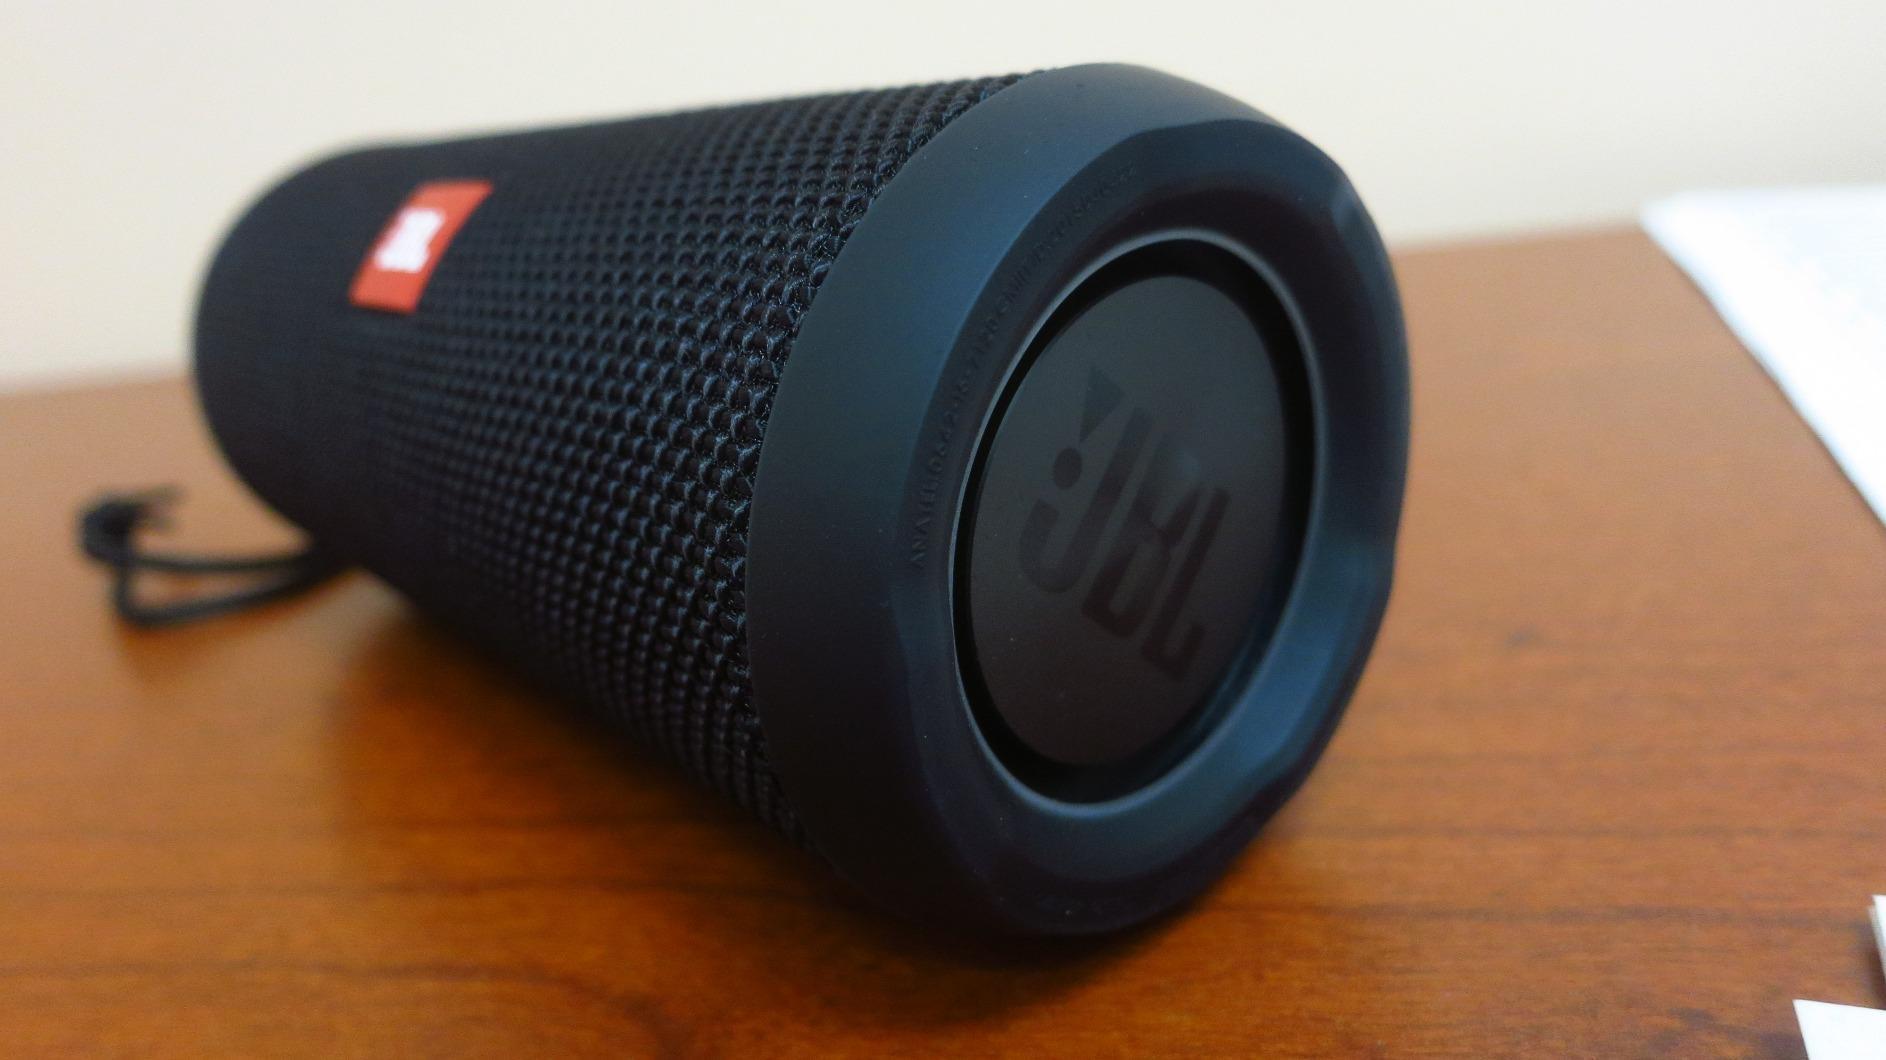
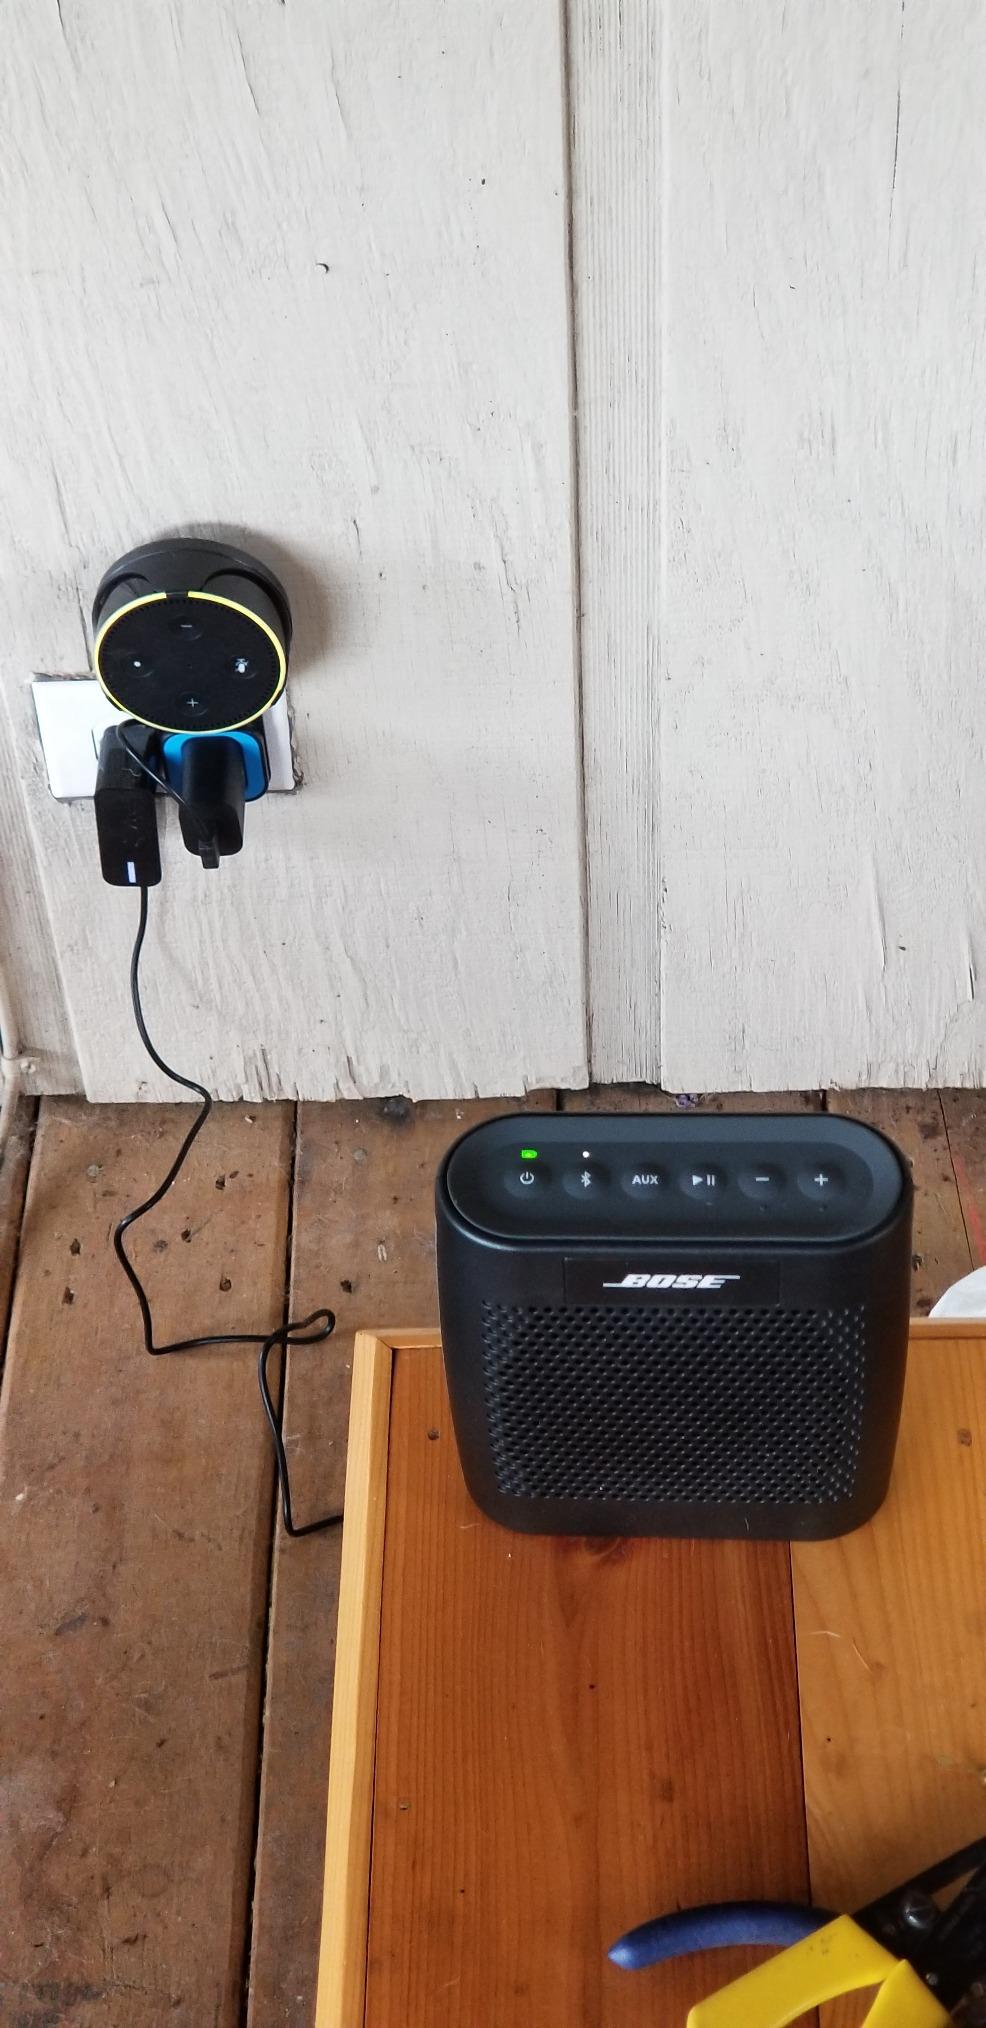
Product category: speaker
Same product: no